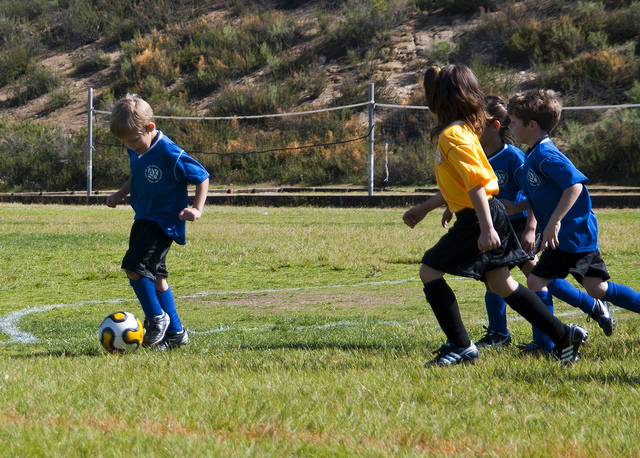
các cô bé và các cậu bé đang chơi bóng đá ở trên sân